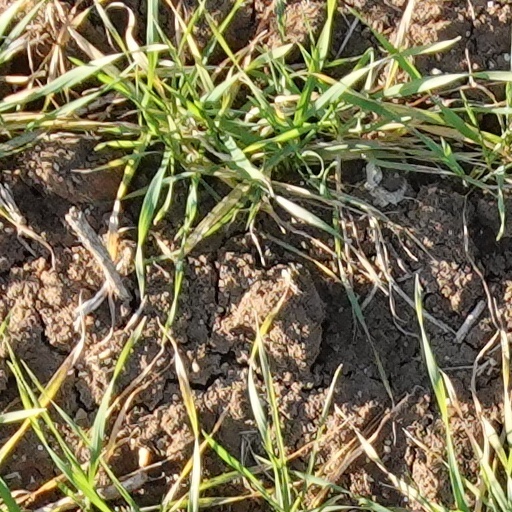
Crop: wheat